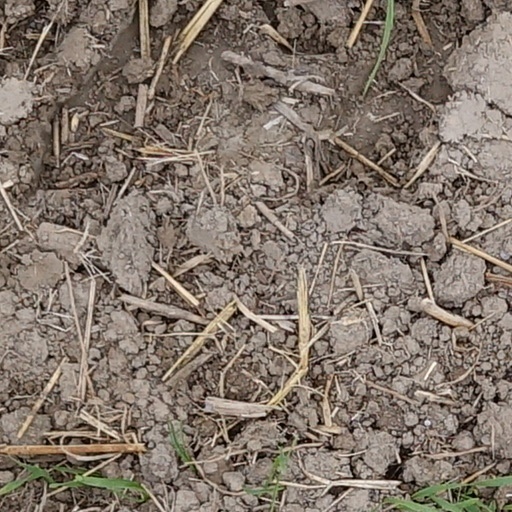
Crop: wheat